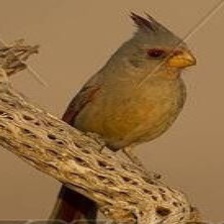
Species: PYRRHULOXIA
Scientific name: CARDINALIS SINUATUS